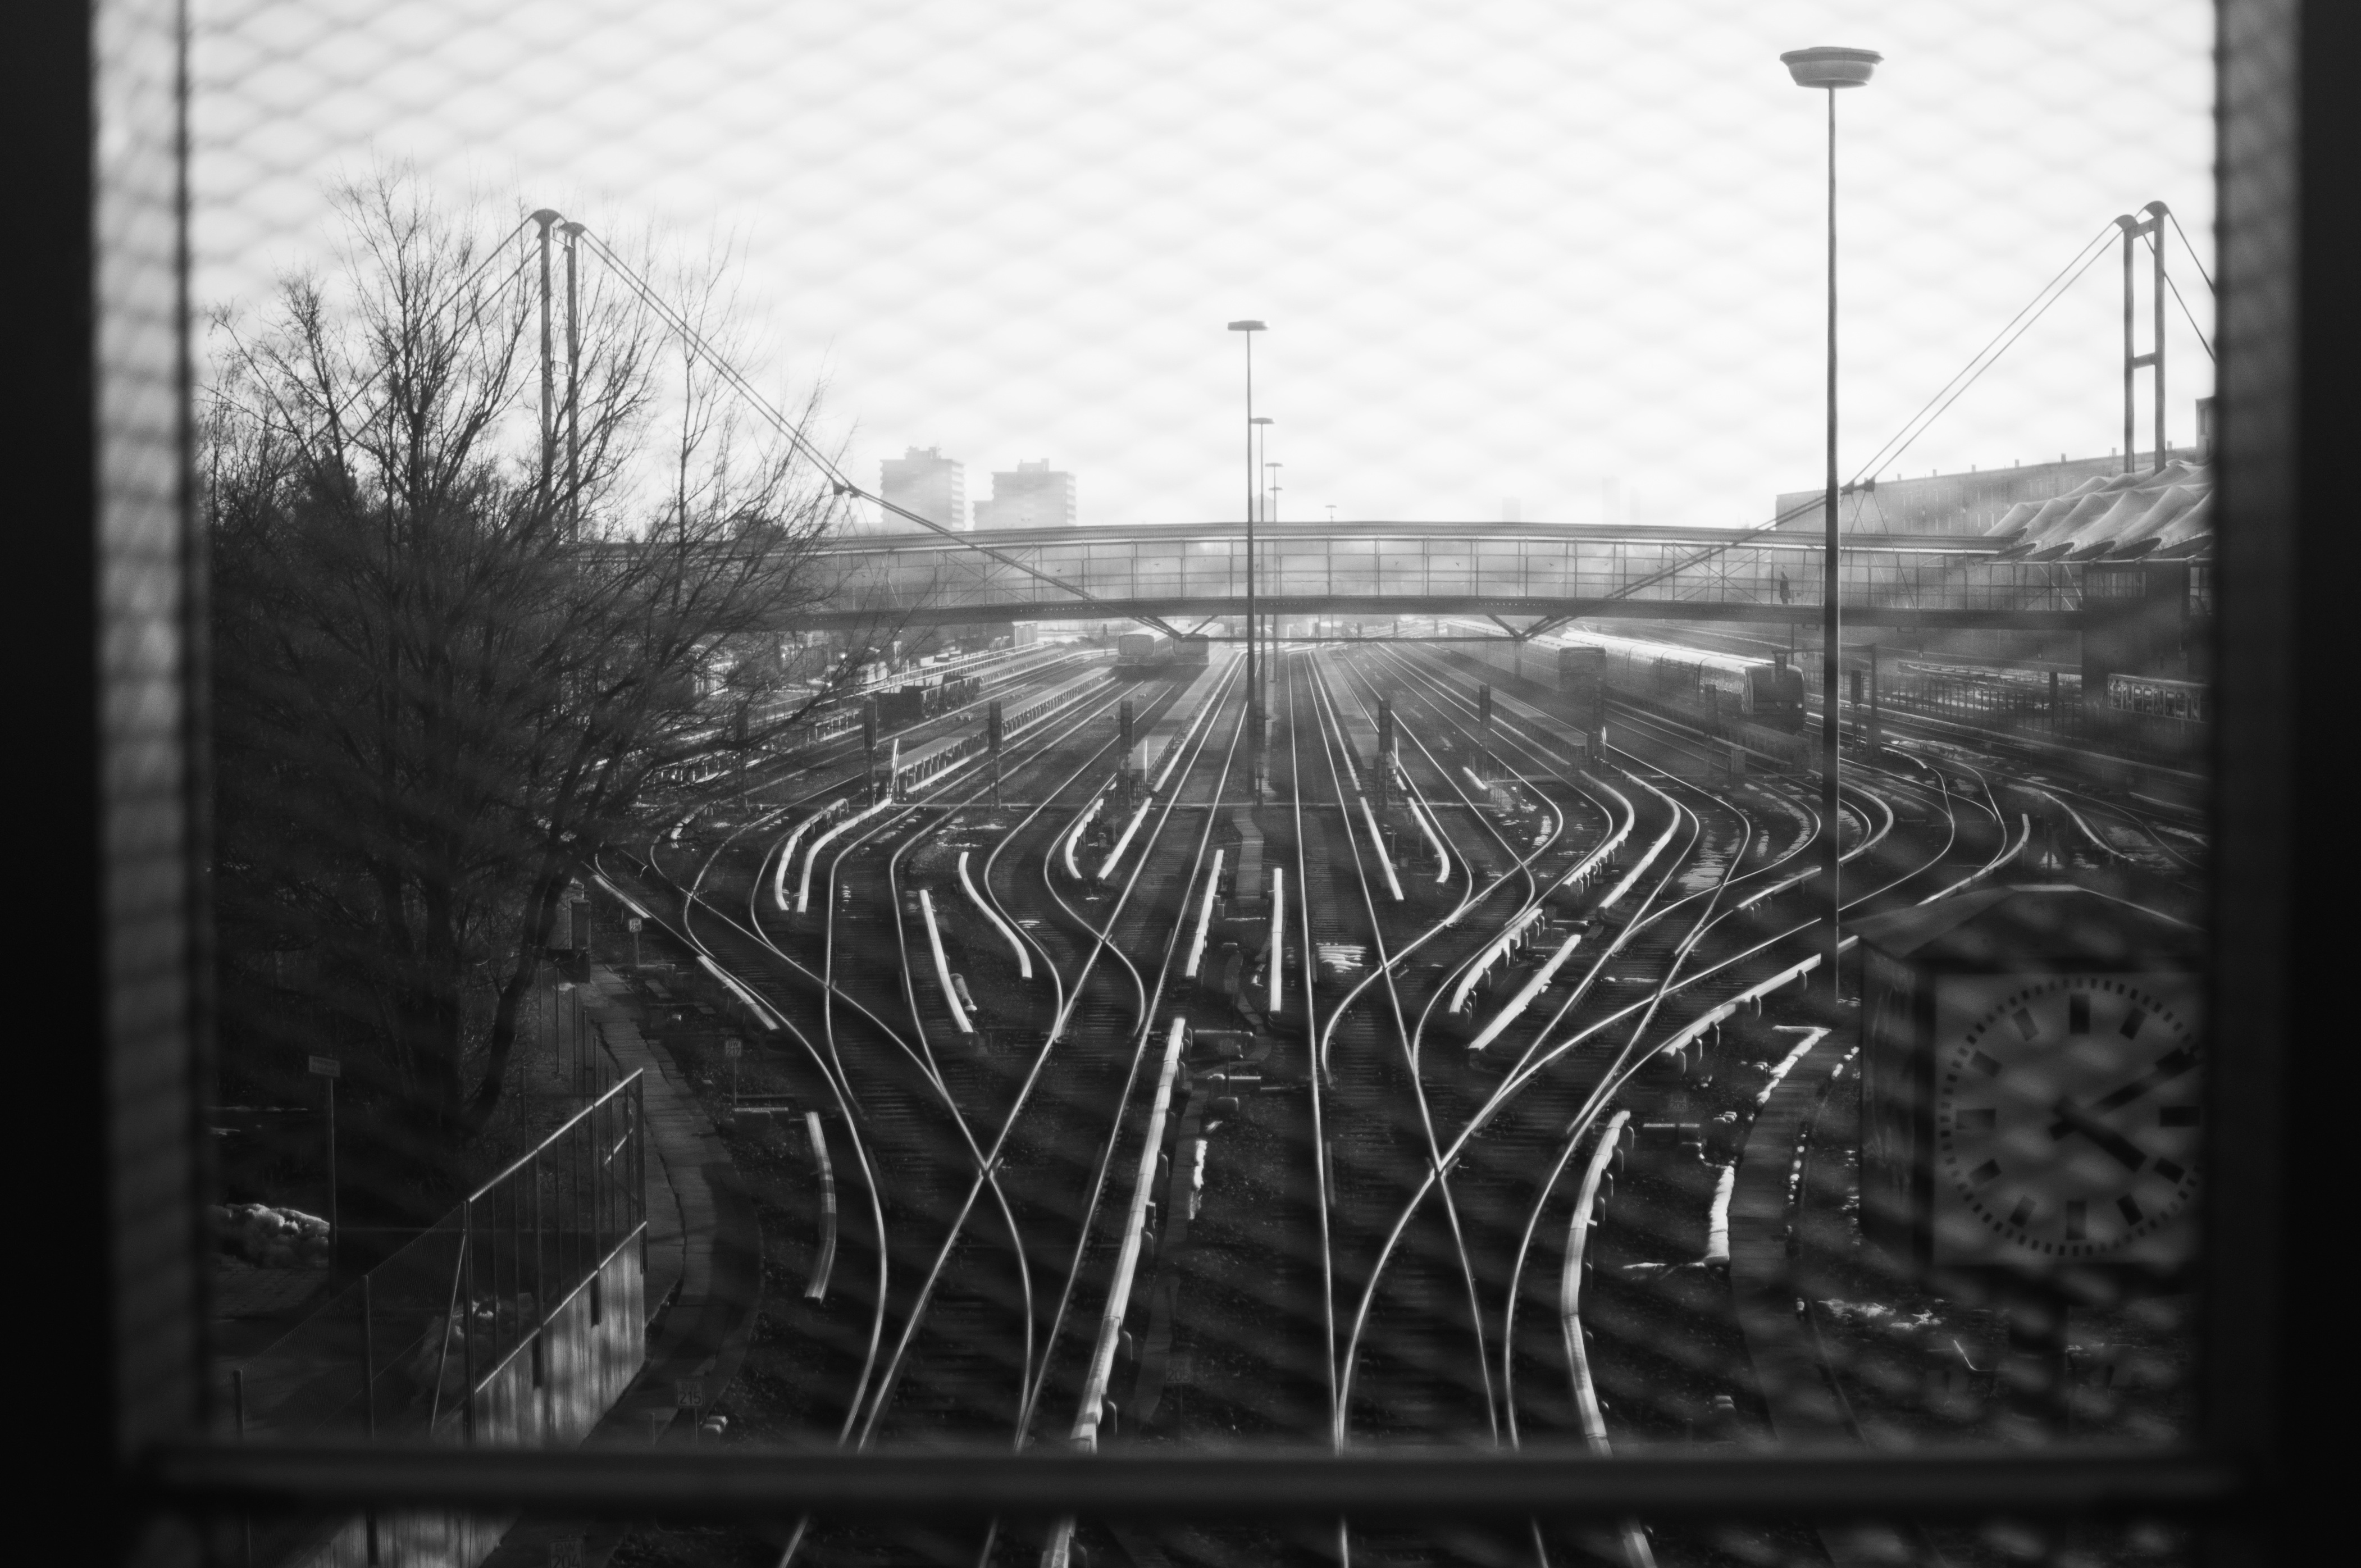
black and white, photography, line, darkness, black, electricity, monochrome, photograph, image, shape, monochrome photography